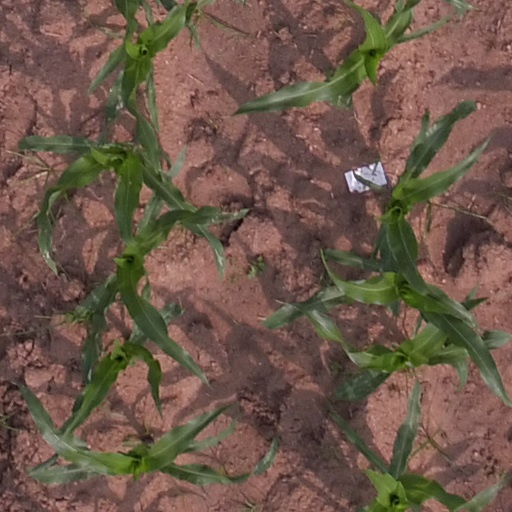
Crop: maize; corn